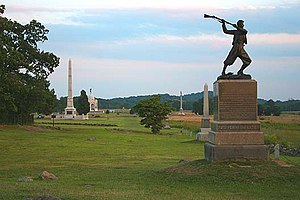
George E. Pickett / Borgerkrig / Gettysburg og Pickett's Charge
Konføderationens højvandsmærke
George Edward Pickett var en karriereofficer i De Forenede Staters hær, som blev general i Sydstaternes hær under den amerikanske borgerkrig. Han huskes mest for sin deltagelse i det meningsløse og blodige angreb under Slaget ved Gettysburg, som bærer hans navn Pickett's angreb.